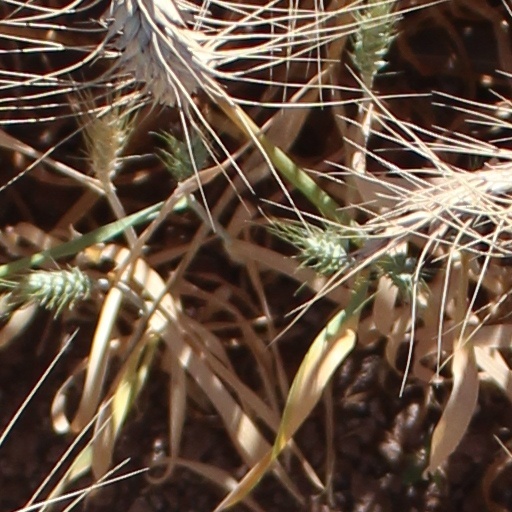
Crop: wheat